Serbin, Texas

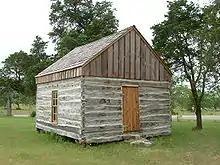
A Wendish pioneer log cabin on the grounds of St. Paul Lutheran Church was the home of John Kilian, as well as serving as the school and church.

Serbin is an unincorporated community in southwestern Lee County, Texas, United States. Located about east of Austin, it was originally established as Low Pin Oak Settlement by Sorbian (Wendish) immigrants to Texas in the mid-1850s. The community's name was changed to "Serbin", meaning "Sorbian land" in the Sorbian language, prior to 1860. The West Slavic Sorbs are distinct from the South Slavic Serbs, although the names of the two Slavic ethnic groups have a common origin.